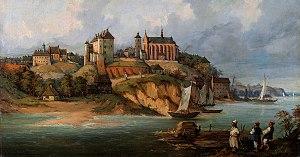
Sandomierz ou Sandomir est une ville de Pologne, chef-lieu d'un district, située dans la voïvodie de Sainte-Croix, à 200 km au sud de Varsovie.